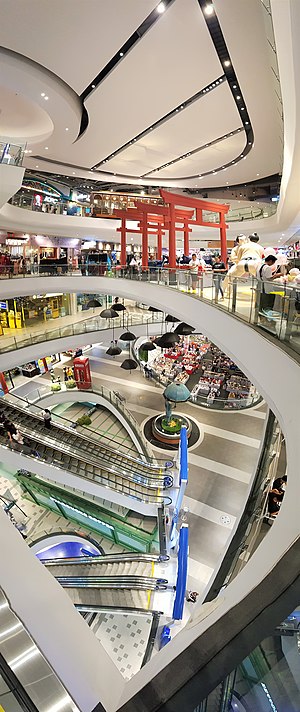
Masseskyderiet i Korat 2020 / Massakre i Korat by
Interiør fra indkøbscentret Terminal 21 – hvor en del af massakren skete, og hvor drabsmanden blev skudt og dræbt – i 2019.
Den 8. og 9. februar 2020 skød og dræbte den 32-årige sergent-major Jakrapanth Thomma 29 personer og sårede flere end 50 i Nakhon Ratchasima, almindeligt kendt som Korat, i Thailand. Thomma blev skudt af politi og specialstyrker om morgenen den 9. februar.